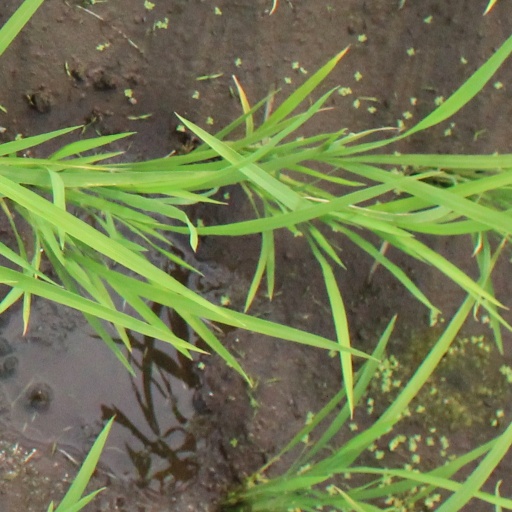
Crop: rice